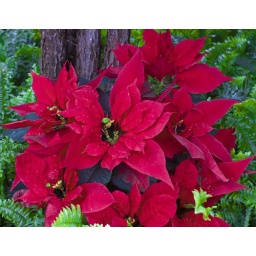
A Poinsettia plant in the green house on UoG campus (next to the UC). I love the vibrant red.